Forever Love (2015 film)

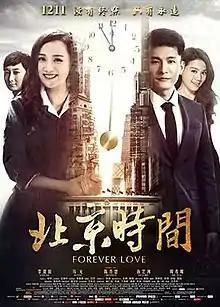
Poster

Forever Love is a 2015 Chinese romantic drama film directed by An Zhanjun. It was released on 11 December 2015.